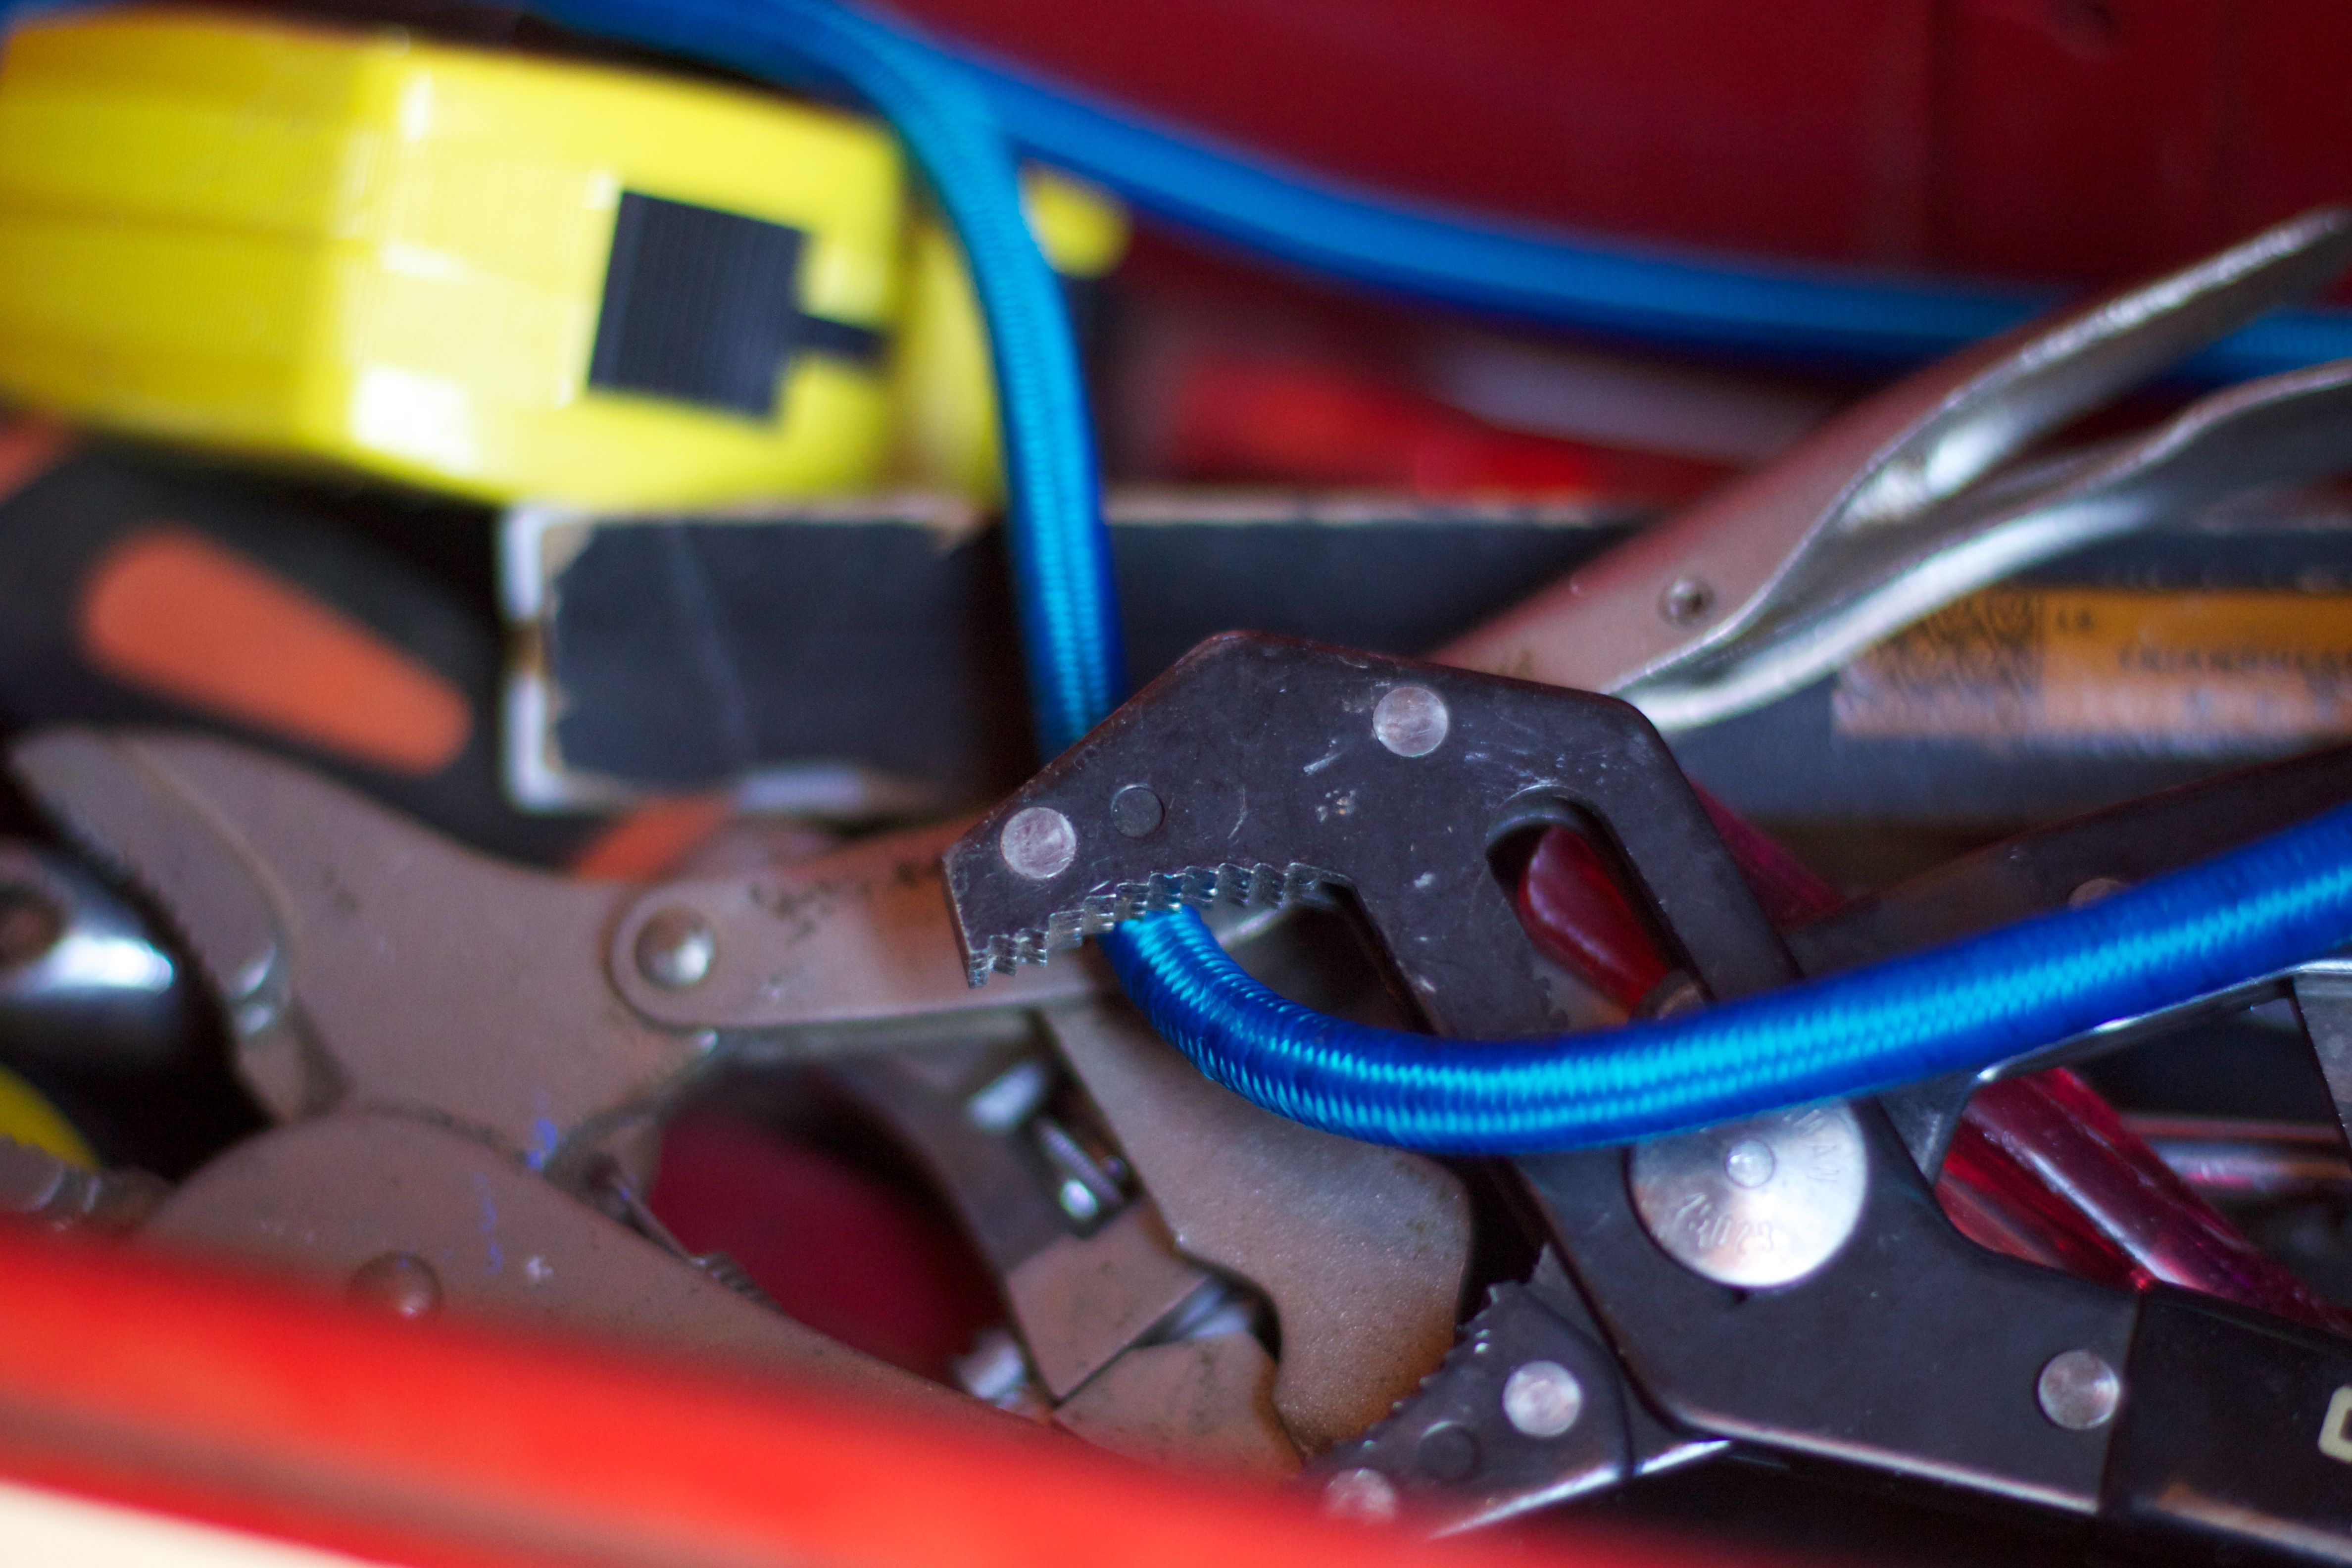
vehicle, glasses, tools, dailyshoot, antidailyshoot, automotive exterior